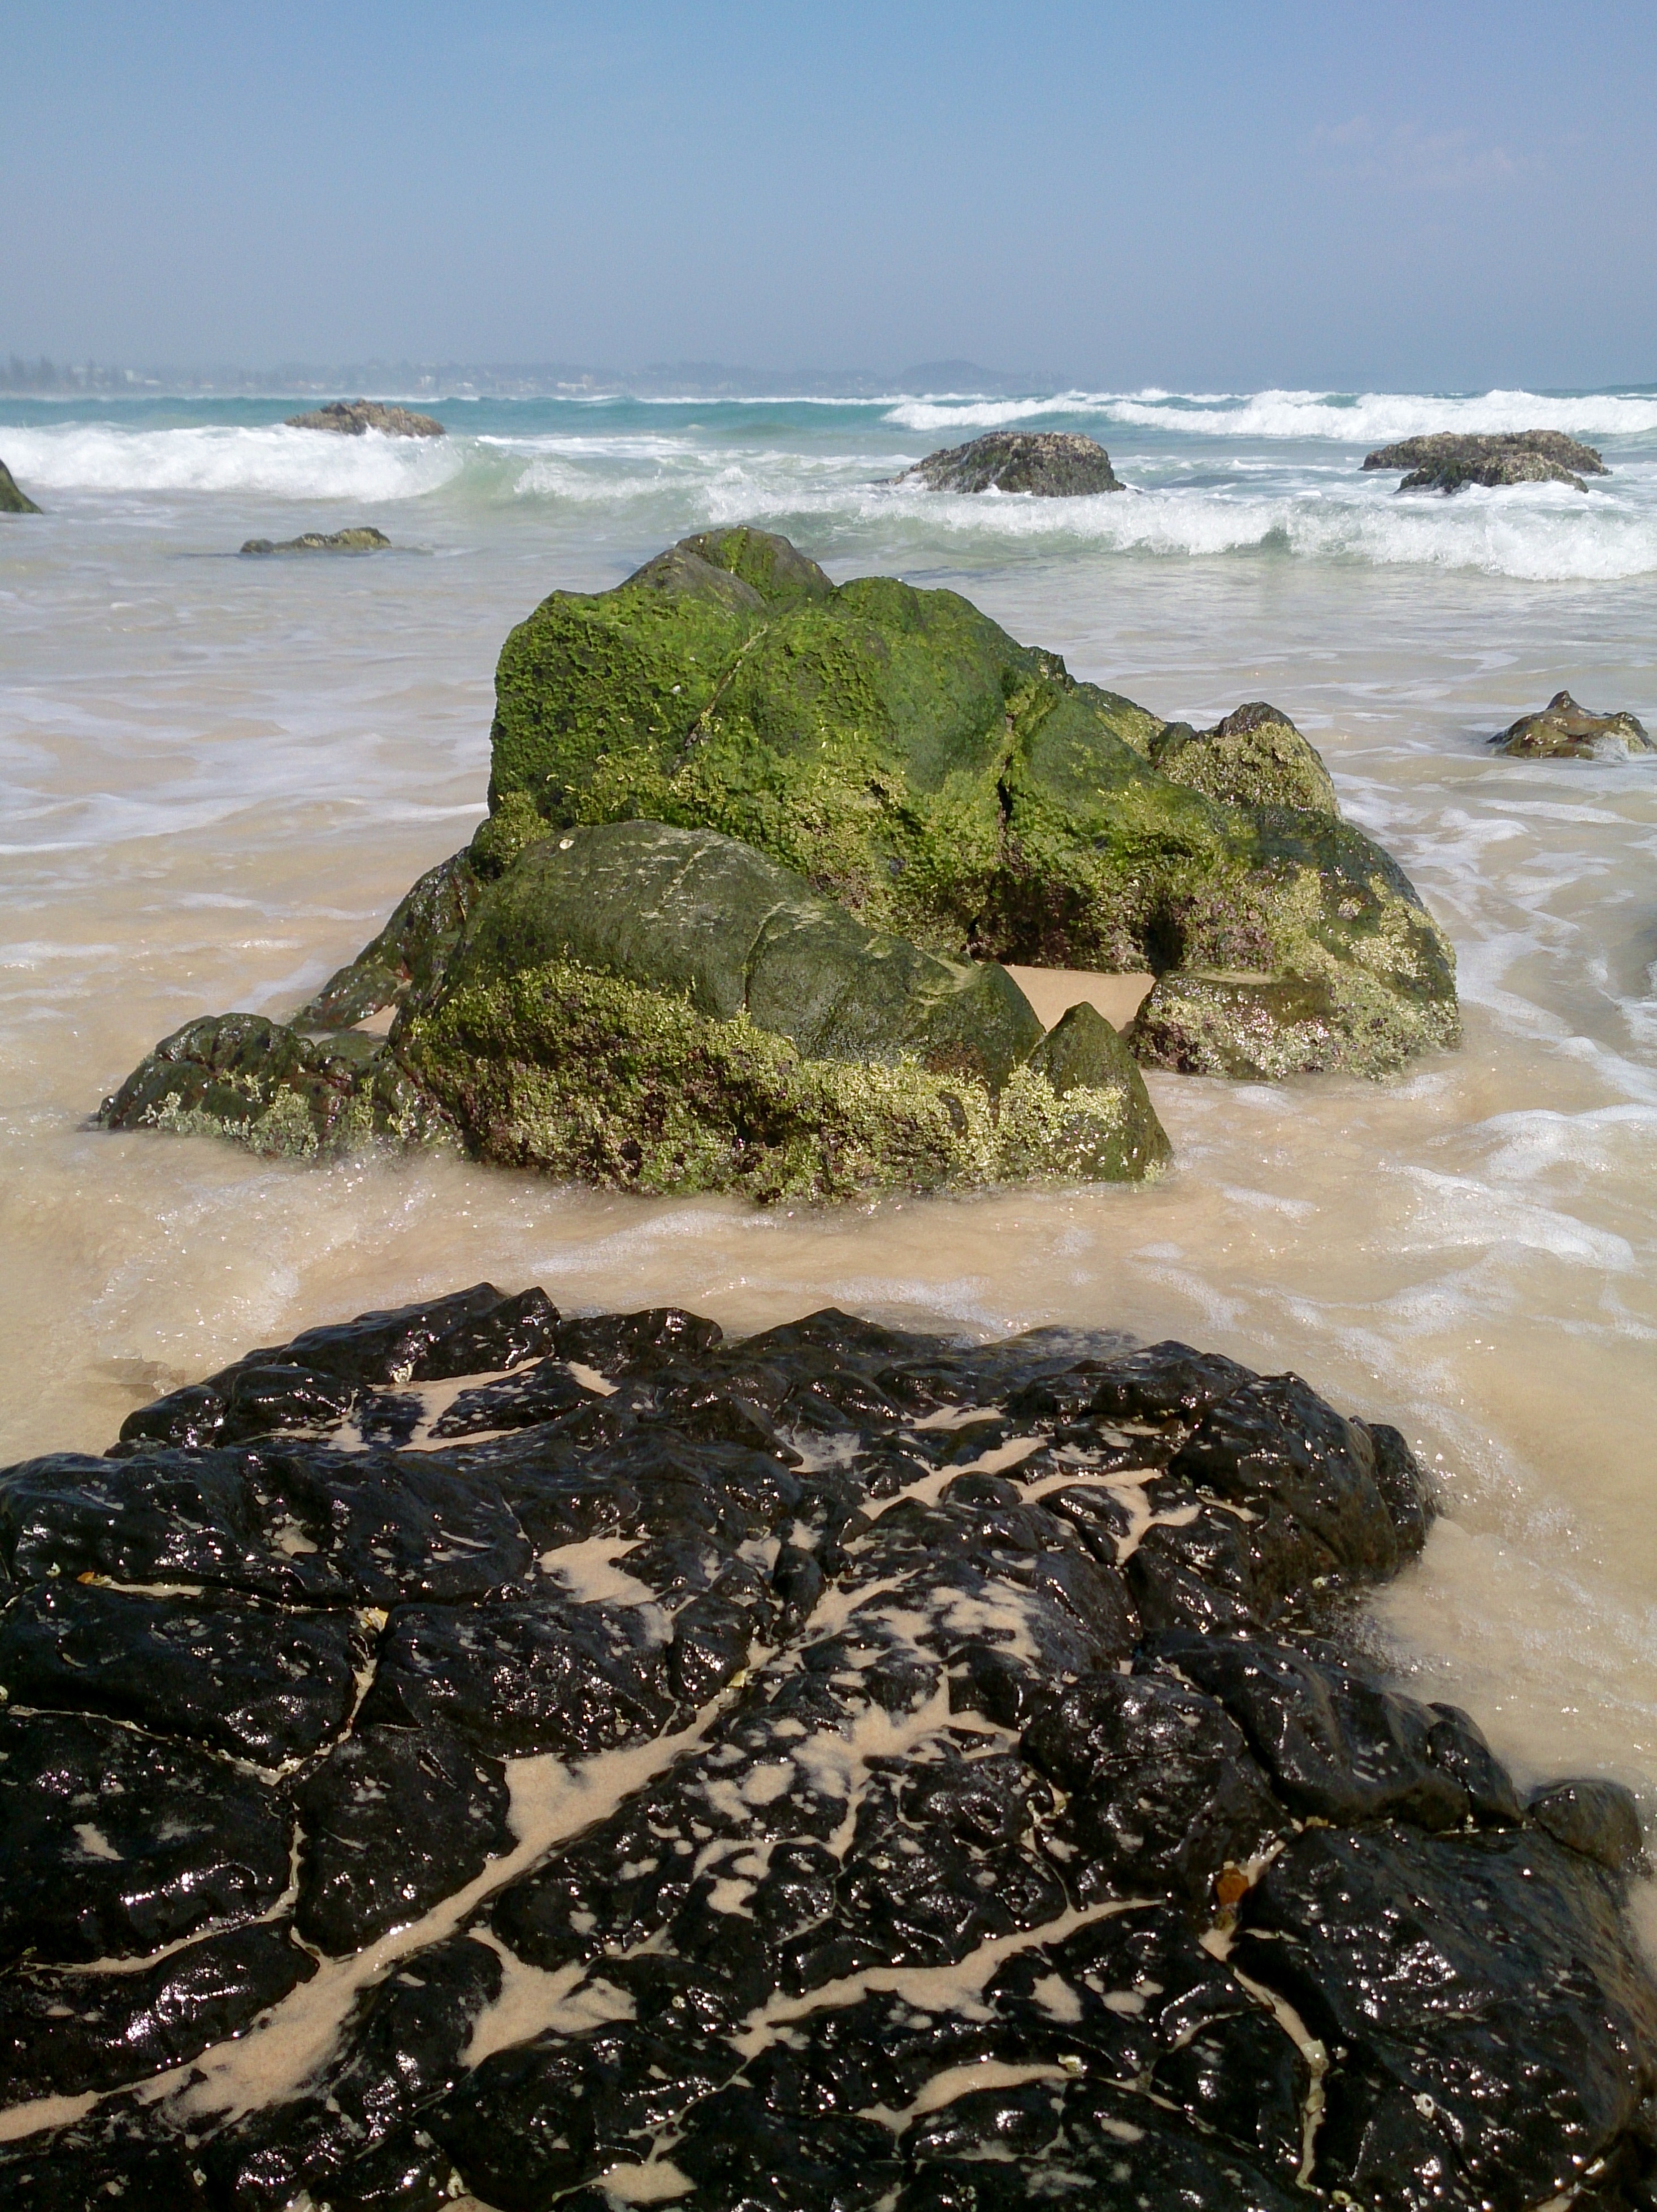
beach, sea, coast, water, rock, ocean, shore, wave, moss, cliff, cove, bay, terrain, material, body of water, australia, rocks, habitat, queensland, goldcoast, cape, landform, tide pool, geographical feature, wind wave, kirra beach